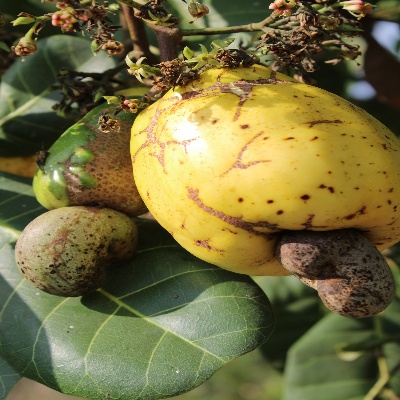
Crop: Cashew
Condition: healthy